List of new members of the 112th United States Congress

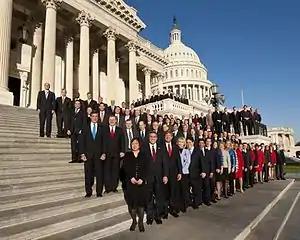
Freshman class of the House of Representatives, January 2011

The 112th United States Congress began on January 3, 2011. There were 13 new senators (one Democrat, 12 Republicans) and 94 new representatives (nine Democrats, 85 Republicans) at the start of its first session. Additionally, three senators (one Democrat, two Republicans) and 10 representatives (seven Democrats, three Republicans) took office on various dates in order to fill vacancies during the 112th Congress before it ended on January 3, 2013.